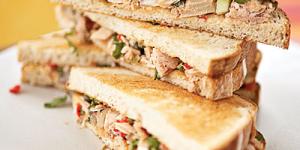
sandwich de atun ligth